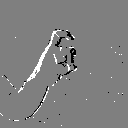
ASL letter: x